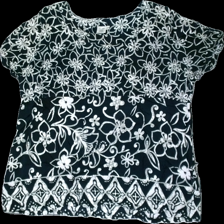
View: front
Type: T-shirt
Category: Ladies
Brand: Cellbes
Colors: Black, White
Material: 100% viscose
Pattern: Floral print
Cut: Regular
Size: 54
Season: All
Holes: Major
Damage location: middle right
Damage 2: hål i armhåla
Damage 2 location: middle left
Price range: <50
Recommended usage: Export
Description: blommig t-shirt med hål i armhåla